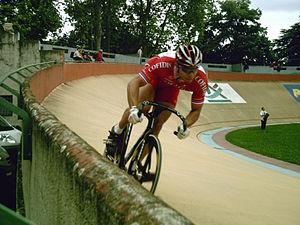
Kevin Sireau lors d'un 200 mètres au vélodrome du Parc de la Tête d'Or à Lyon
Kévin Sireau, né le 18 avril 1987 à Châteauroux, est un coureur cycliste et entraineur français, spécialisé dans les épreuves de vitesse sur piste.